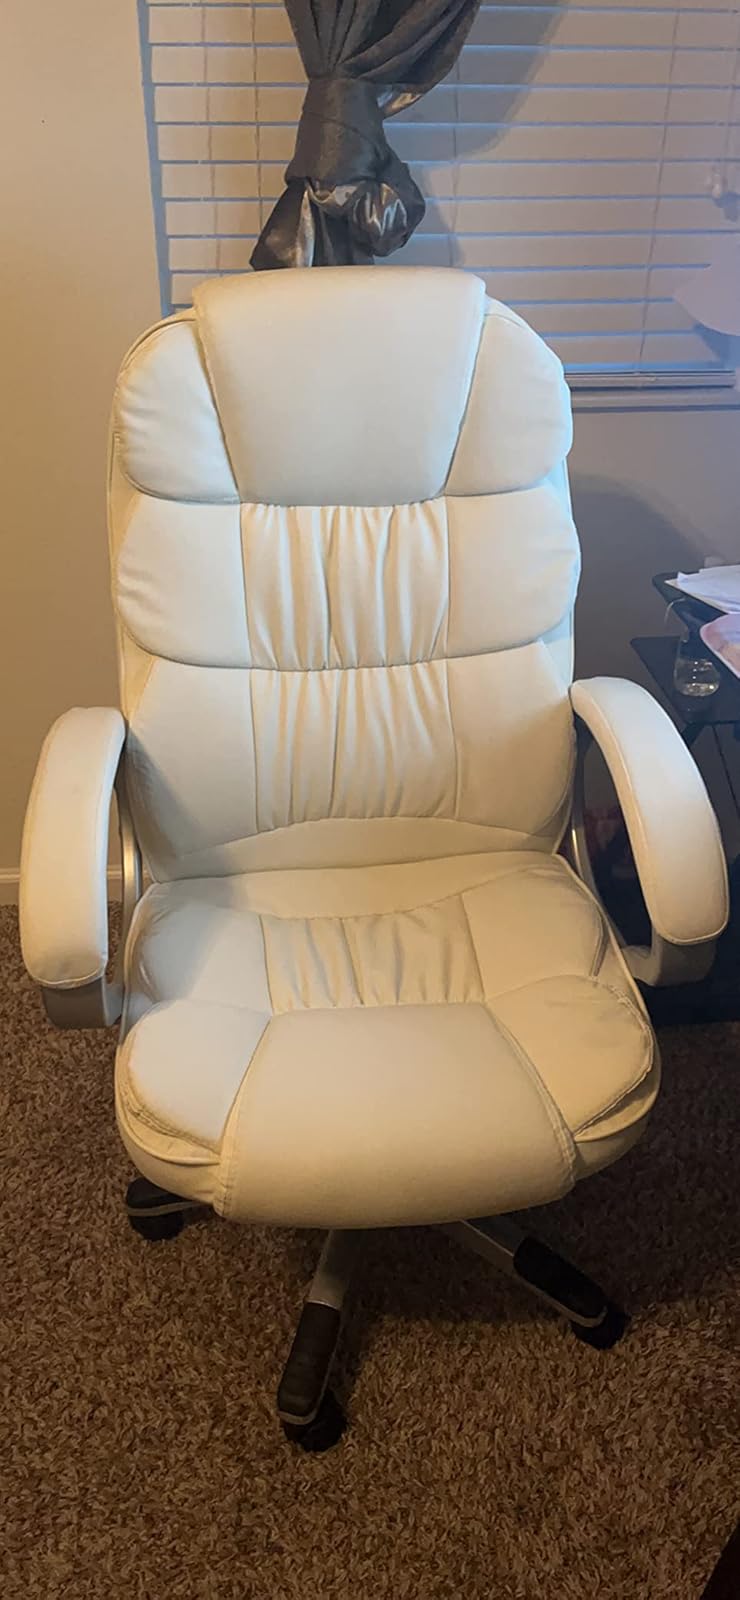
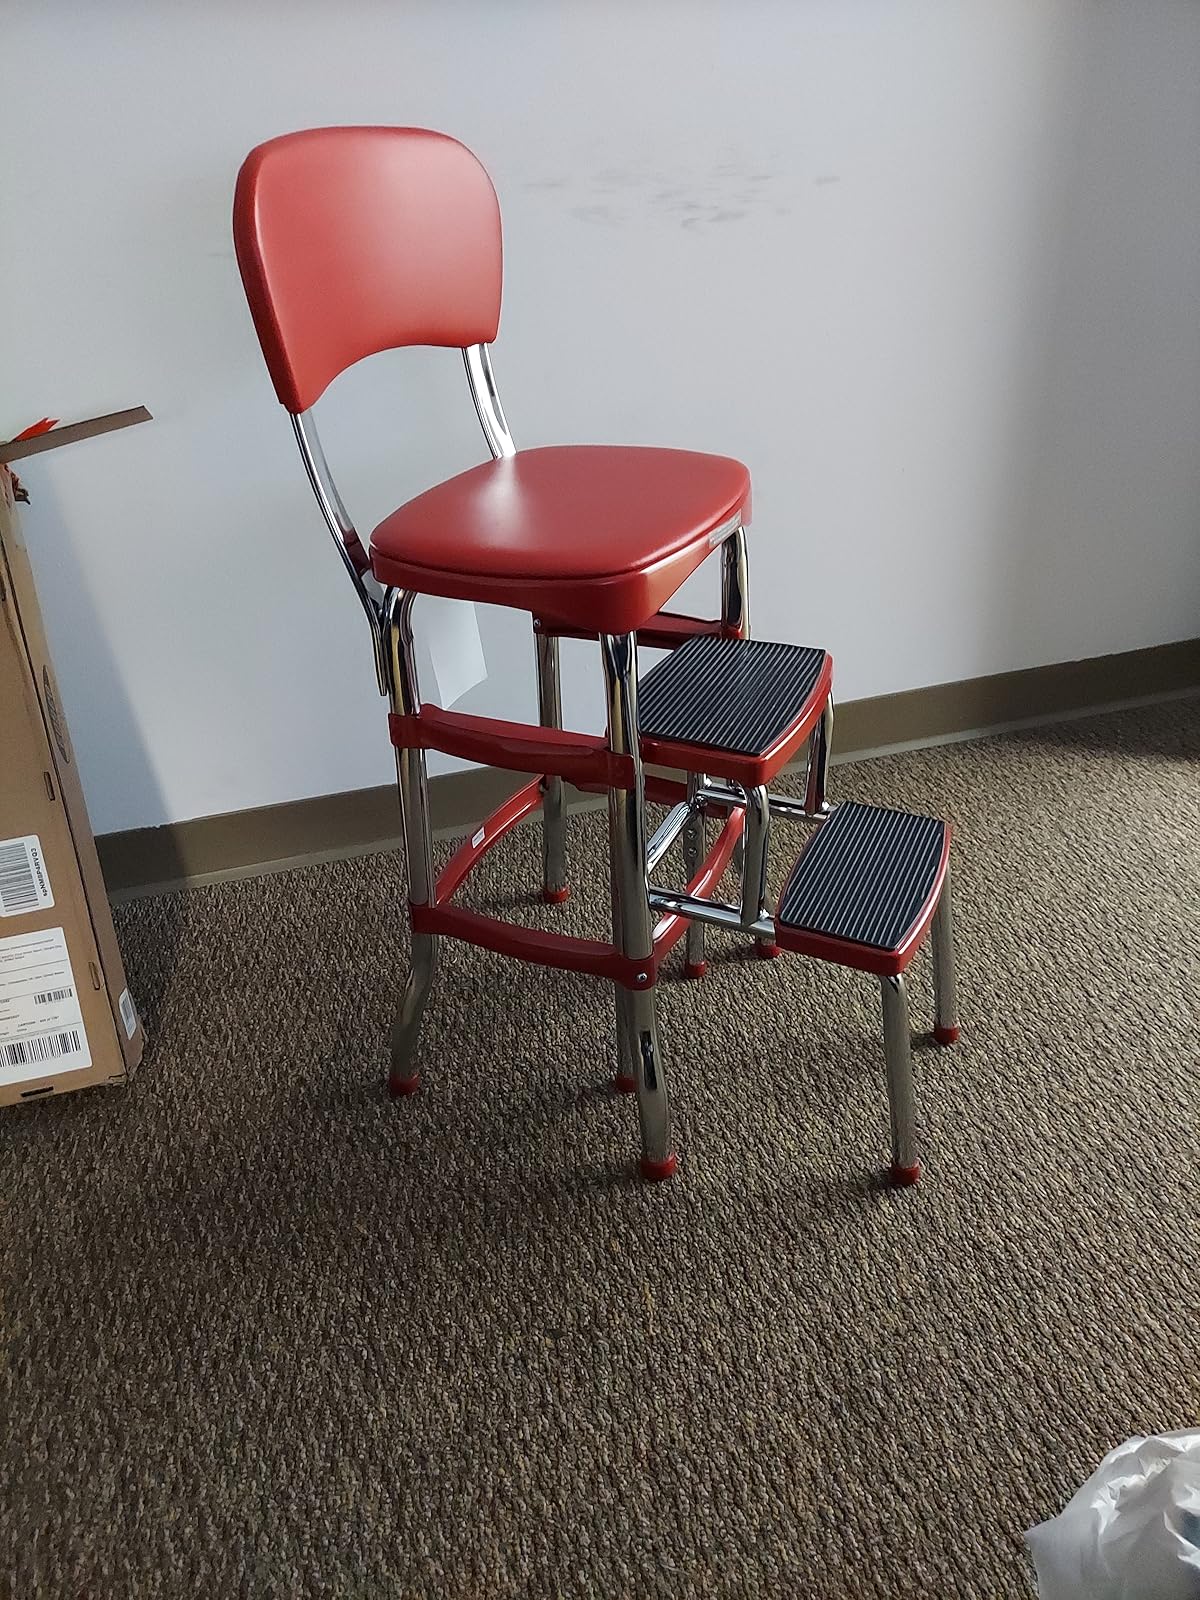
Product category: items_chair
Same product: no